Naval Detachment K

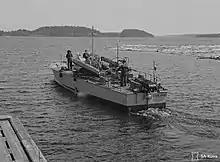
The Italian motor torpedo boat "MAS 528" on Lake Ladoga in the summer of 1942, during the siege of Leningrad

Naval Detachment K's primary task was harassing Soviet supply lines to Leningrad on southern Ladoga, where both Soviet and Allied produced food and munitions were delivered to the besieged residents of Leningrad. The unit also conducted minelaying operations near enemy bases and limited landing operations on the shores of Lake Ladoga. However, the unit was unable to sink a single Soviet watercraft during its operation on Lake Ladoga.